Court Moor School

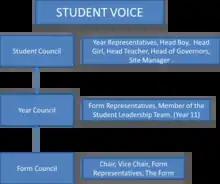
A visual breakdown of the Student Voice System

Court Moor's Student Council is made up of form representatives, year representatives, the head boy and the head girl. Student Council meetings are attended by two representatives from each year, the head boy, the head girl and the permanent teacher representatives - the head teacher, chairman of the governors and the site manager.